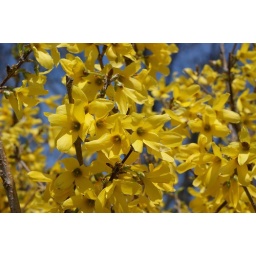
Nice yellow against spring blue sky